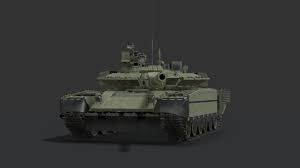
Label: T-72